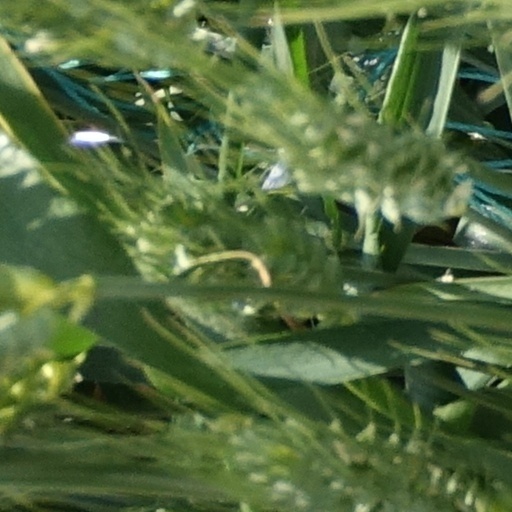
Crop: wheat